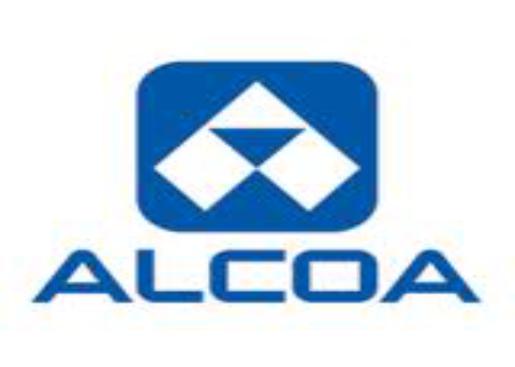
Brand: alcan
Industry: Sports